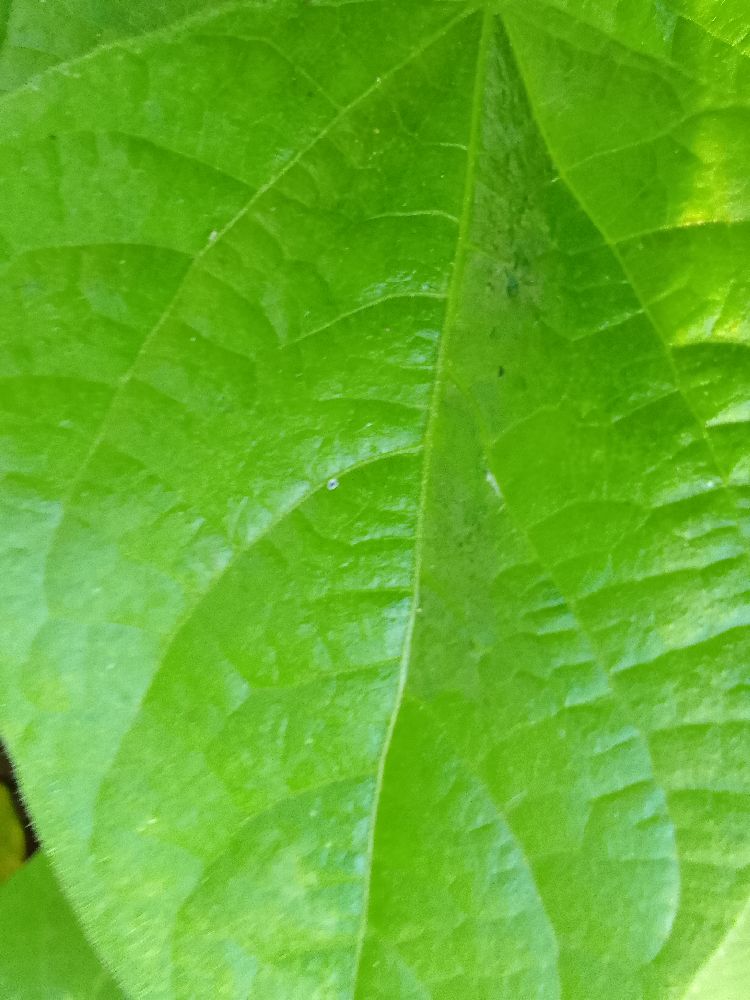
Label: healthy